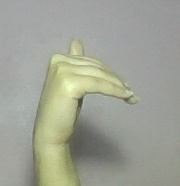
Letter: khaa